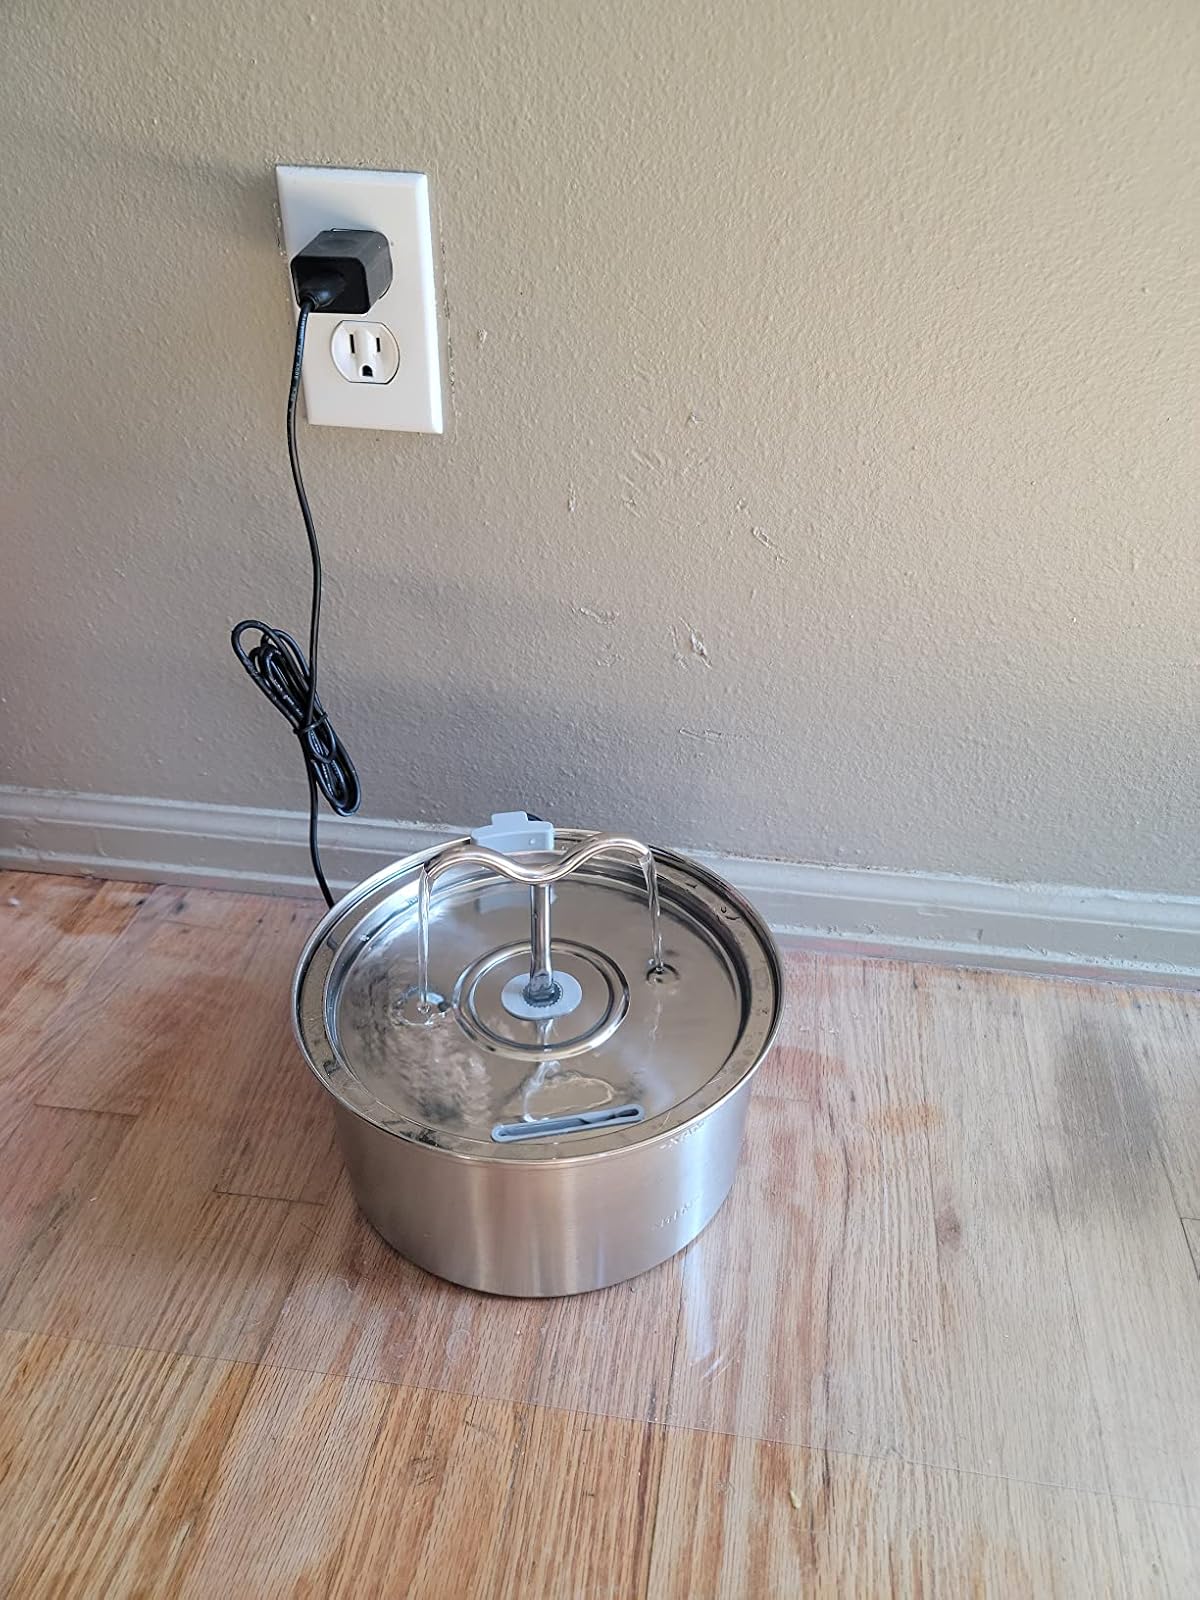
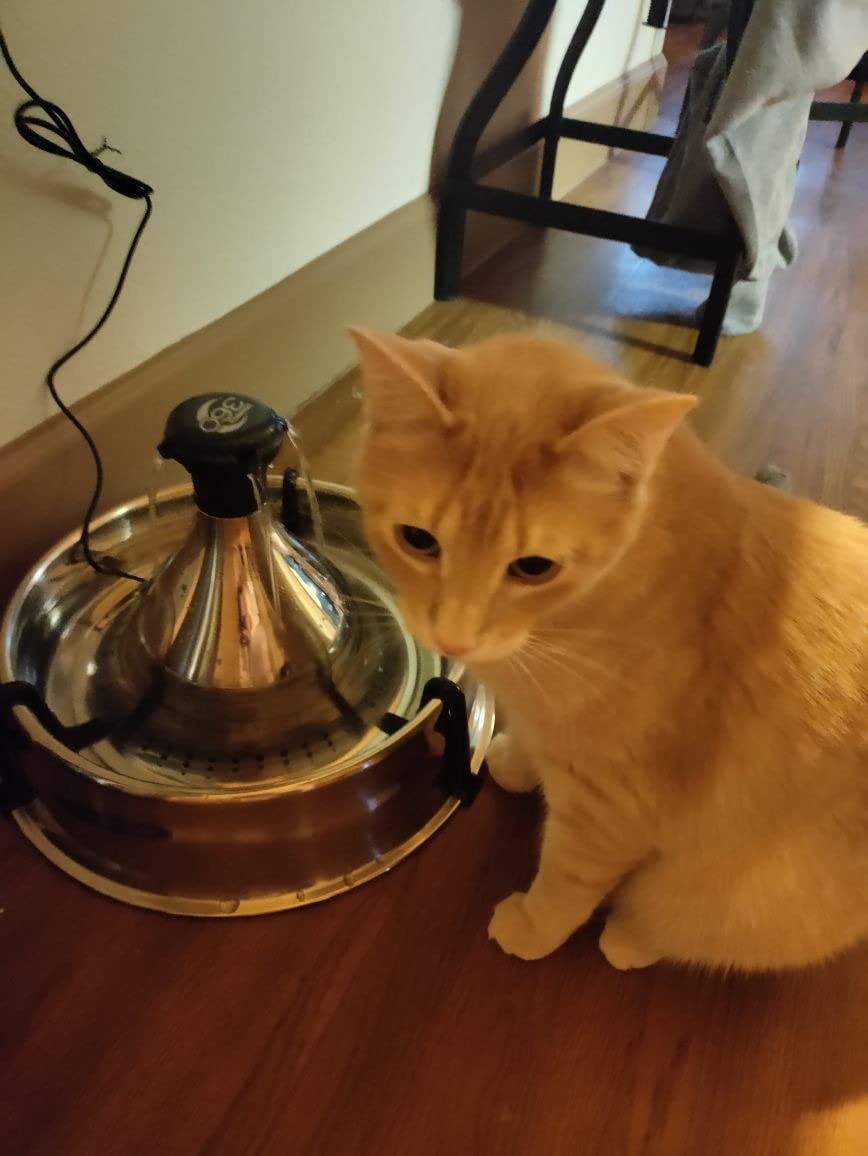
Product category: items_bowl
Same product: no